Black Saturday bushfires

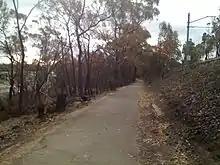
Fire damaged bushland surrounds the Ringwood – Belgrave Rail Trail in Upper Ferntree Gully

A fire to the west of the city of Bendigo burned out . The fire broke out at about 4:30 pm on the afternoon of 7 February, and burned through Long Gully and Eaglehawk, coming within of central Bendigo, before it was brought under control late on 7 February. It destroyed around 61 houses in Bendigo's western suburbs, and damaged an electricity distribution line, resulting in blackouts to substantial parts of the city. One Long Gully resident, ill and confined to his house, was killed in the fire despite the efforts of his neighbours to rescue him. The fire changed direction late on 7 February with the cool change, and headed back towards Eaglehawk; it was contained at 9:52 pm, though it was still burning within containment lines well into the next day.